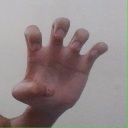
अक्षर: झ